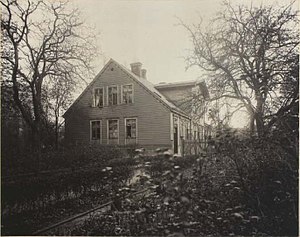
C.G. Andræ / Senere politiske liv
Villaen Østerbrogade 7C, hvor Andræ boede fra 1859 til sin død 1893